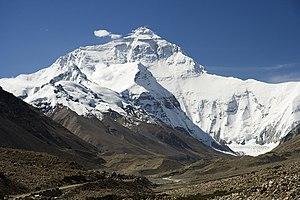
Face nord du Mont Everest vue du chemin menant au camp de base. Tibet. Italiano: Faccia Nord del monte Everest vista dal sentiero che porta al campo base in Tibet.